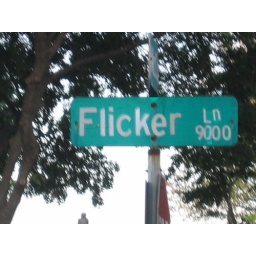
The 9000 block of Flicker Ln is announced on this street sign in North Dallas.